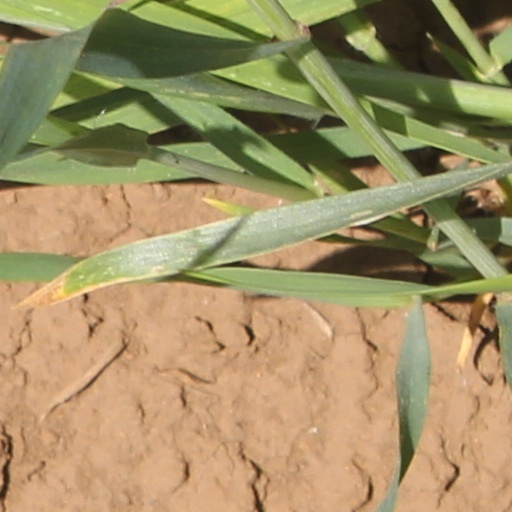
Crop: wheat